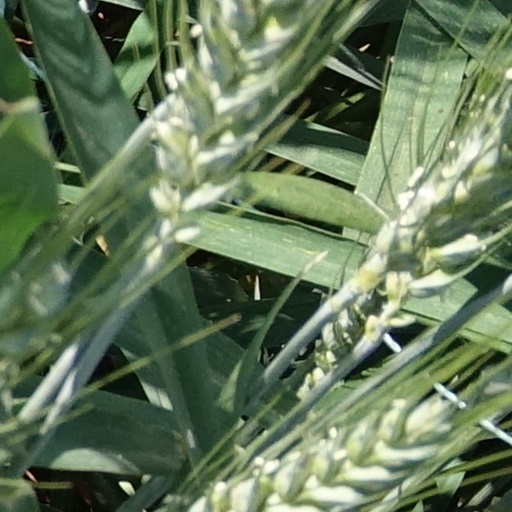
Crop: wheat